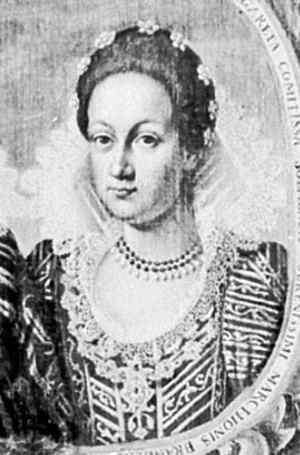
Sophie de Solms-Laubach, était une Comtesse de Solms-Laubach par la naissance et Margravine de Brandebourg-Ansbach par le mariage.